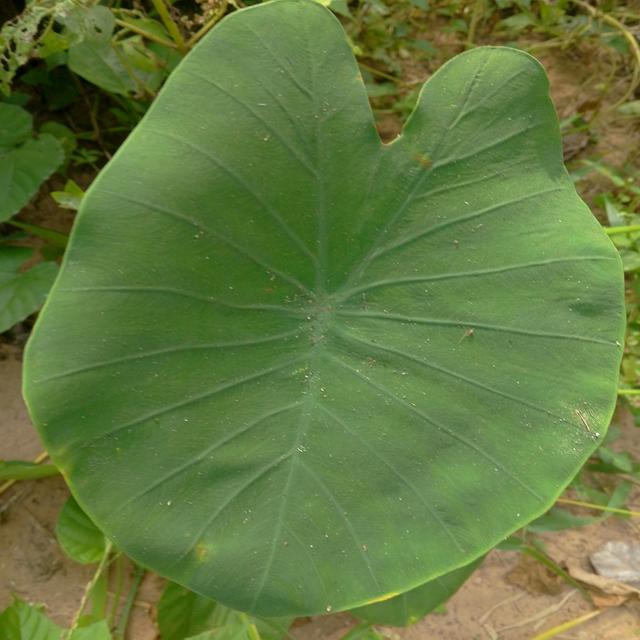
Label: Early_Blight